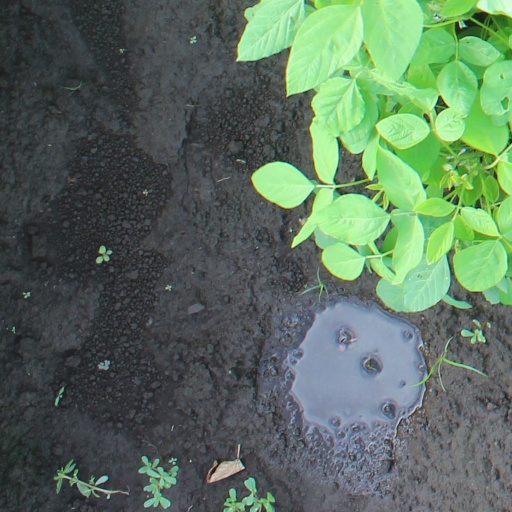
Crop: soybean